Éric Zemmour

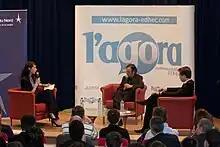
Zemmour in 2011

Zemmour began his career in 1986 on the politics desk at "Le Quotidien de Paris", under the editorship of Philippe Tesson. After the newspaper went out of business in 1994, he became a lead writer at "Info-Matin", where he stayed for a year. He joined "Le Figaro" in 1996 as a political journalist. During this period, Zemmour was also a freelancer for "Marianne" (1997) and for "Valeurs actuelles" (1999).